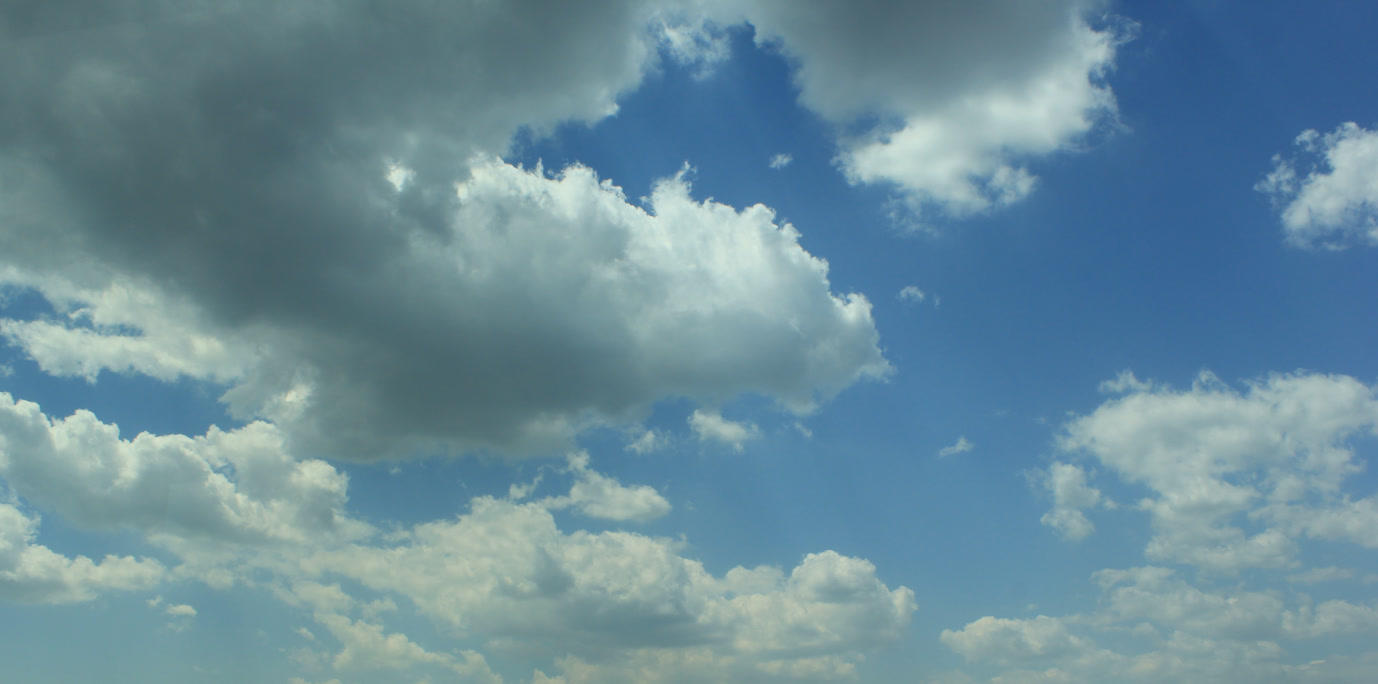
Cloud type: Cumulus